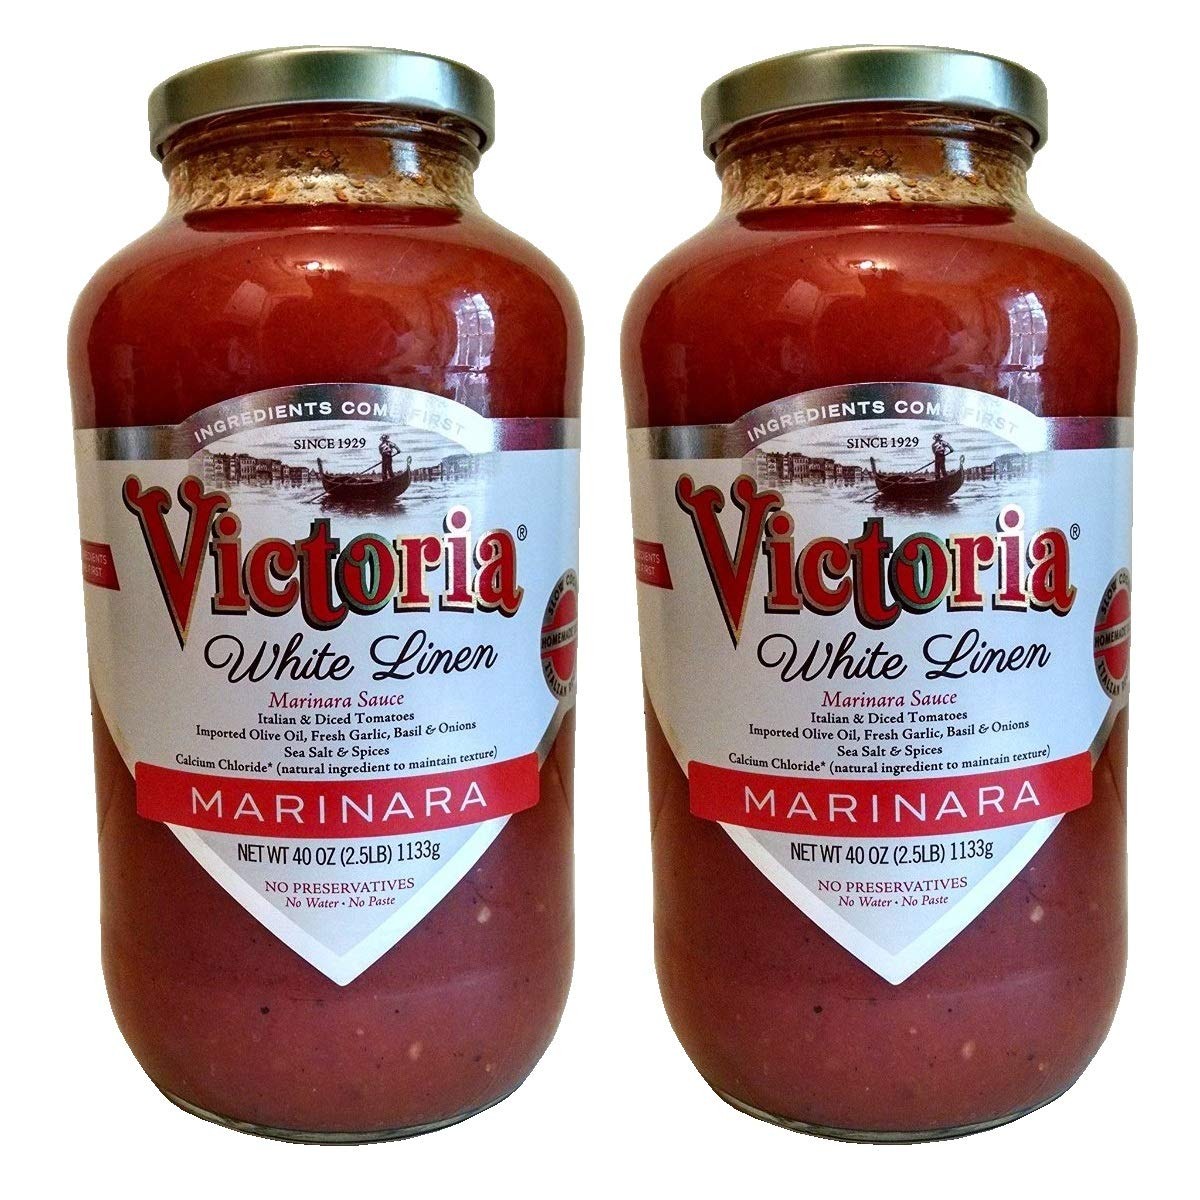
Item Name: Victoria White Linen Marinara Sauce, 40 Ounce (Pack of 2)
Value: 80.0
Unit: Ounce

Price: 23